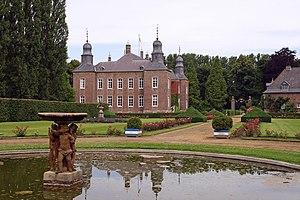
La famille von Wolff-Metternich est une famille de la noblesse ancienne de Rhénanie, qui descend des seigneurs Wolff von Gudenberg, originaires de la Hesse du Nord.